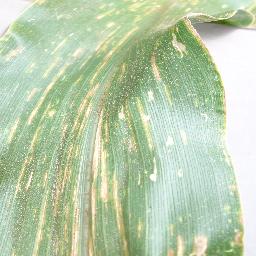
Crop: corn
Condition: (maize)_cercospora_spot_gray_spot